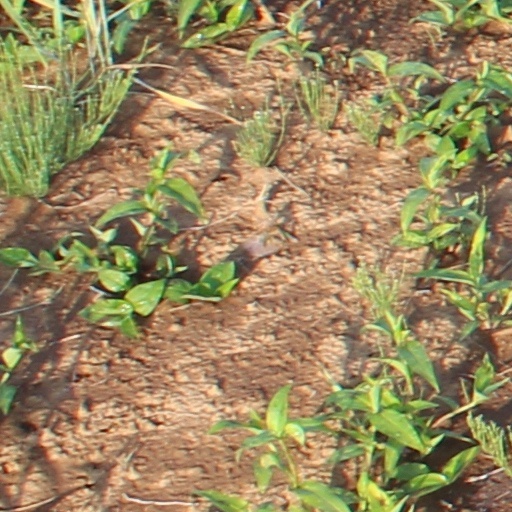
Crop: wheat